Dalian

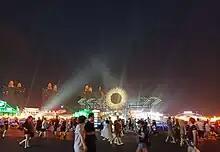
Dalian International Beer Festival in 2019

In 2005, Dalian expanded the international airport, Dalian Zhoushuizi International Airport, with direct flights to the most major cities in China, and to cities in South Korea and Japan as well as countries in Southeast Asia. In 2014, the airport was the 20th busiest airport in China with 13,551,223 passengers. The airport is the hub of Dalian Airlines.